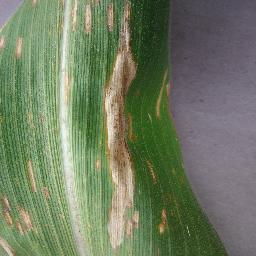
Label: Corn___Northern_Leaf_Blight